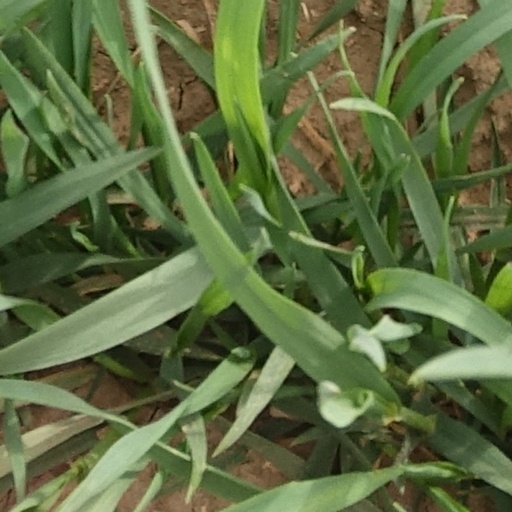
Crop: wheat